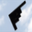
Label: airplane